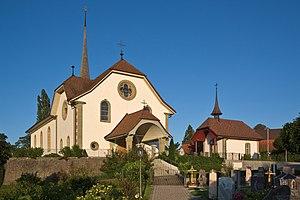
Bösingen est une localité et une commune suisse du canton de Fribourg, située dans le district de la Singine.